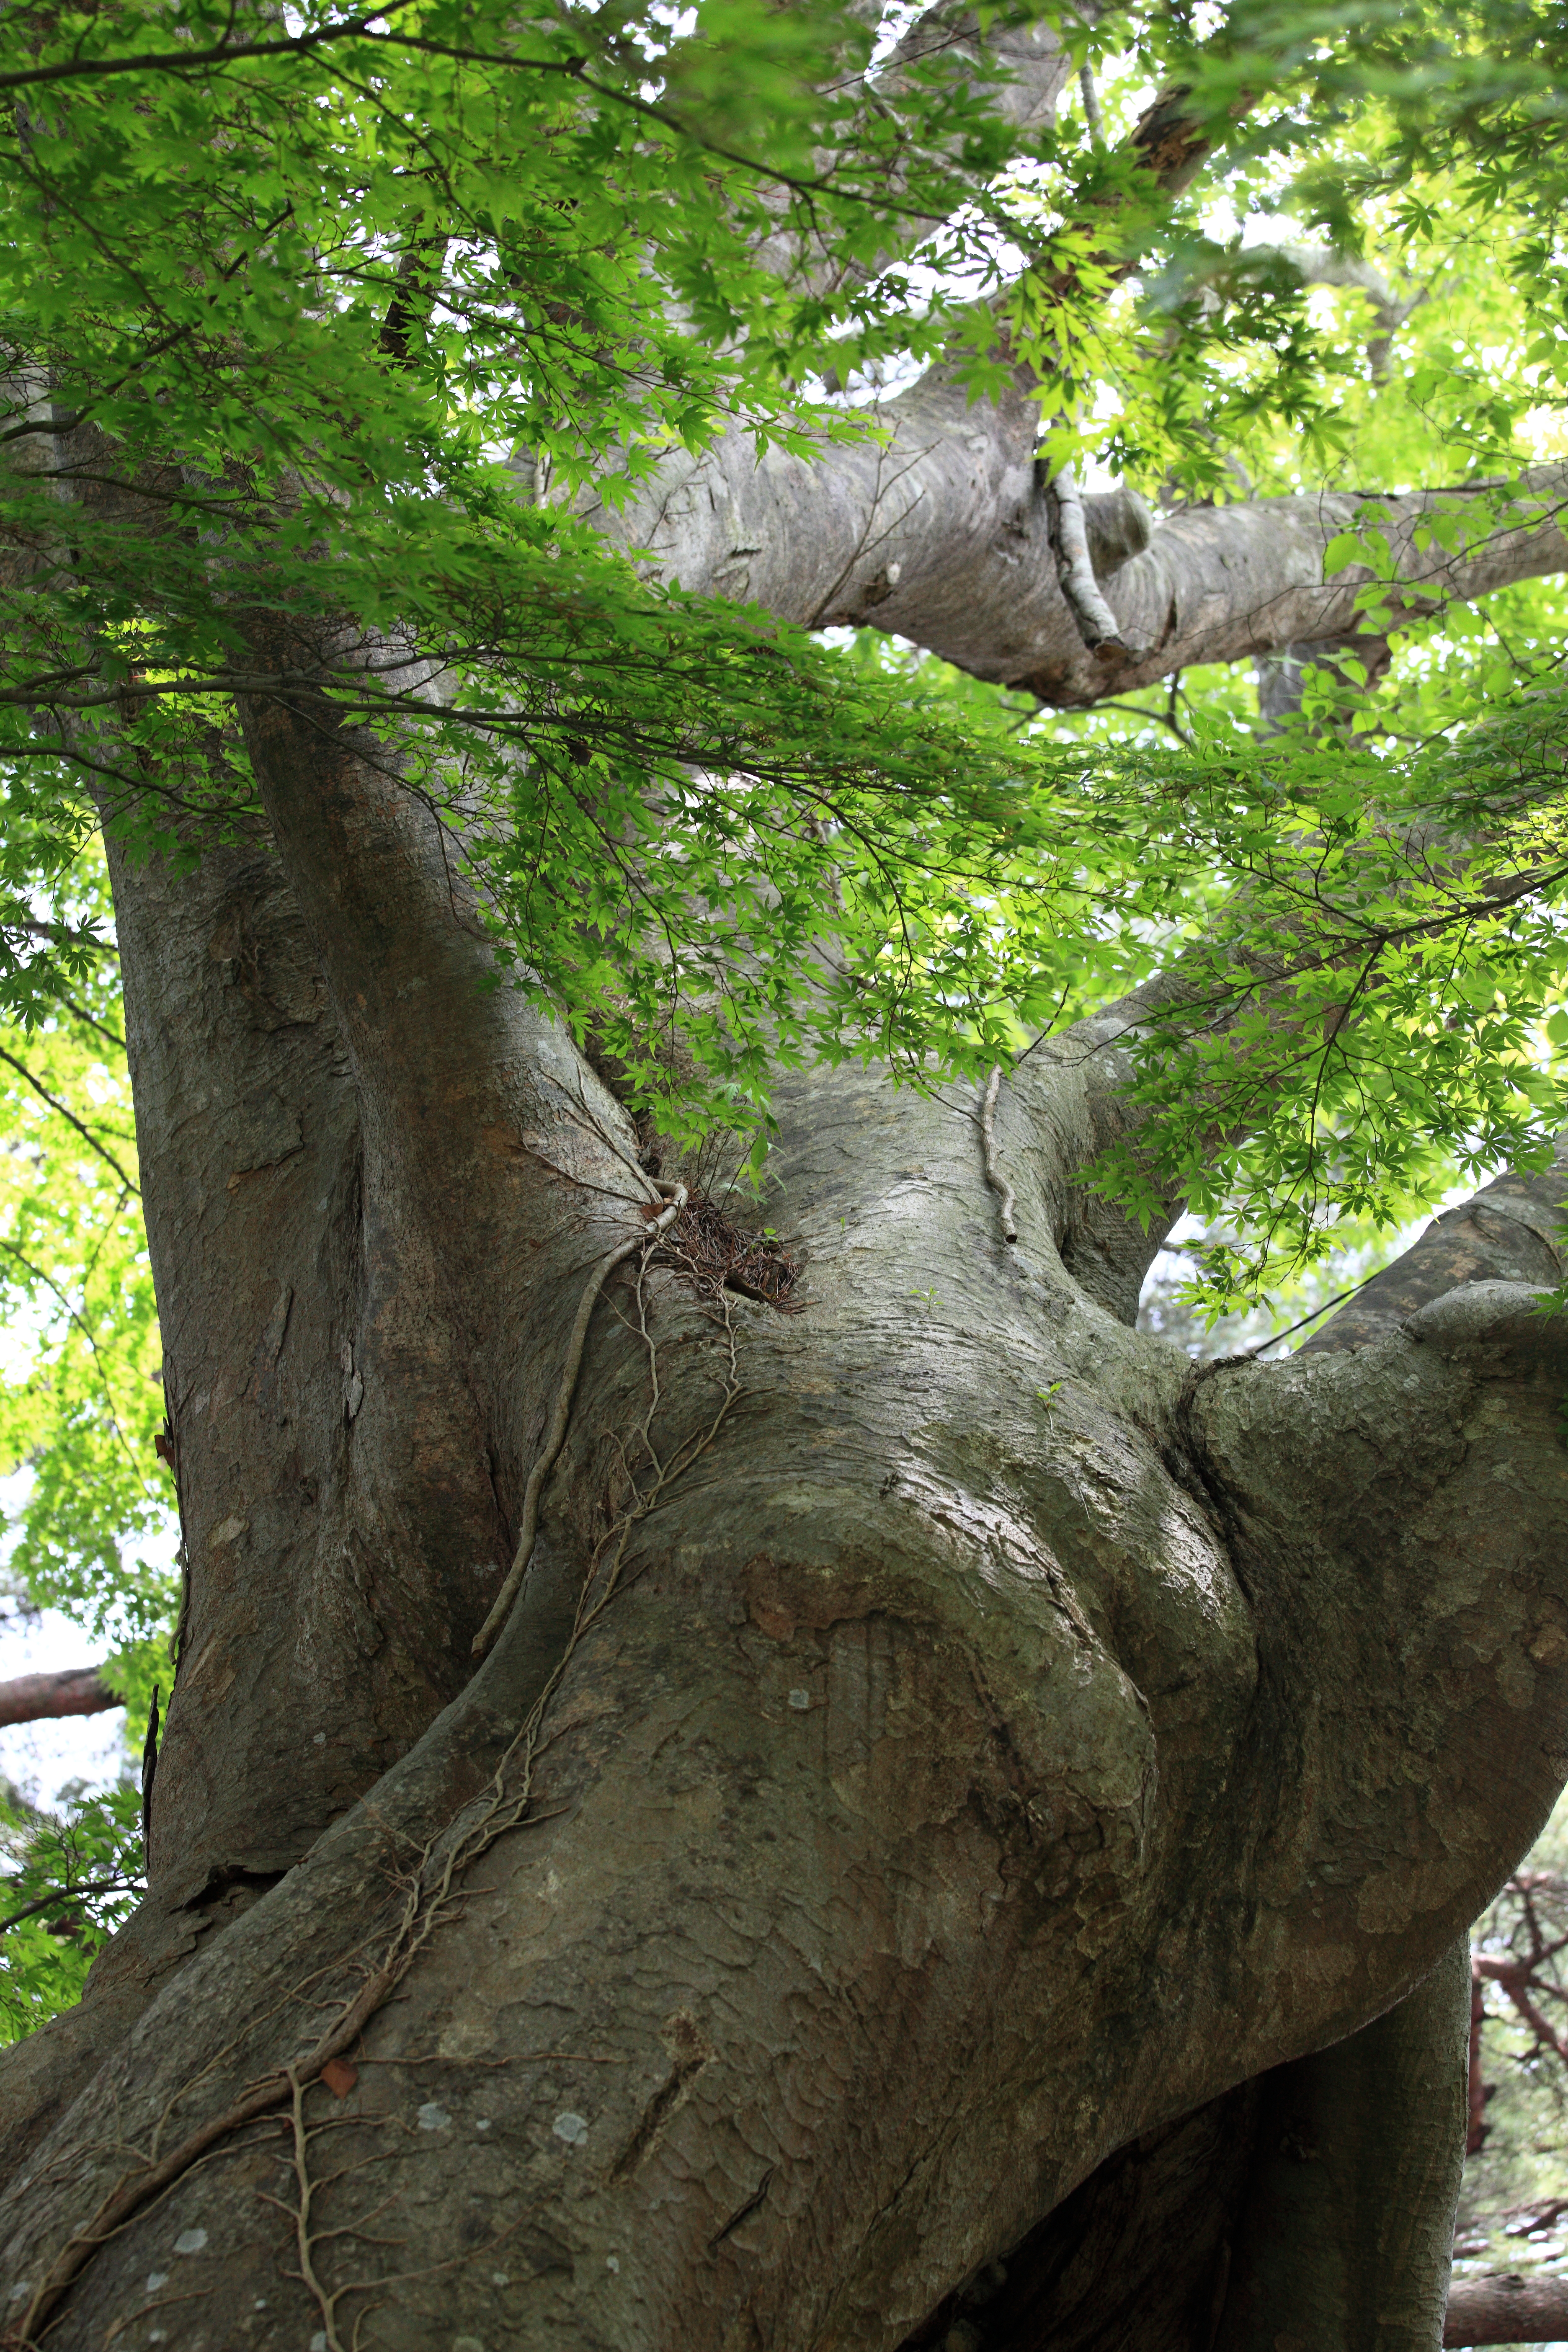
tree, nature, forest, branch, plant, wood, leaf, flower, trunk, green, high, jungle, botany, flora, cool image, deciduous, 5d, hires, woodland, habitat, markii, hi, res, resolution, flowering plant, woody plant, land plant